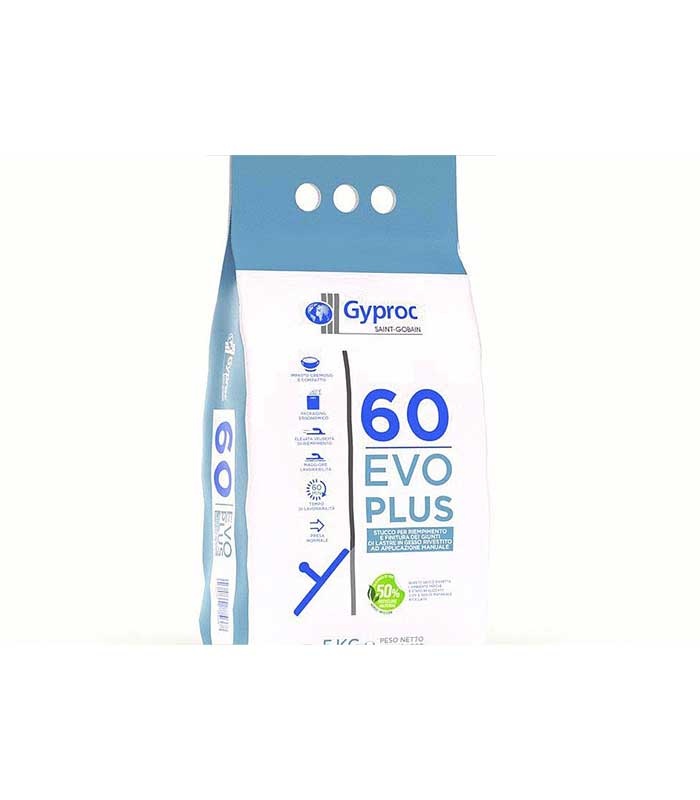
Stucco in polvere a base gesso naturale Gyproc 60 Evoplus(10kg)
Nuovo stucco in polvere per la stuccatura e la finitura delle lastre in gesso rivestito. La sua innovativa formula è composta da una miscela di gesso ad elevata purezza e additivi specifici. Per uso interno.Consente una maggiore lavorabilità dovuta ad un impasto cremoso e privo di grumi di facile realizzazione, elevata velocità di riempimento del giunto per una maggiore produttività, finitura eccellente con un punto di bianco elevato, il tutto in un packaging ergonomico e sostenibile, con un sacco dotato di una comoda maniglia per facilitarne la movimentazione realizzato con il 50% di plastica riciclata. Prodotto certificato A+ per le bassissime emissioni VOC.
Brand: Edilcasa srl
Category: Hardware > Building Consumables > Wall Patching Compounds & Plaster > Gypsum Plaster